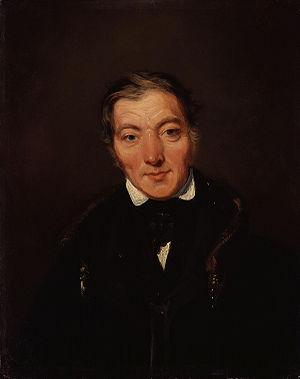
Le mot socialisme recouvre un ensemble très divers de courants de pensée et de mouvements politiques, dont le point commun est de rechercher une organisation sociale et économique plus juste. Le but originel du socialisme est d'obtenir l'égalité sociale, ou du moins une réduction des inégalités et, notamment pour les courants d'inspiration marxiste, d'établir une société sans classes sociales. Plus largement, le socialisme peut être défini comme une tendance politique, historiquement marquée à gauche, dont le principe de base est l'aspiration à un monde meilleur, fondé sur une organisation sociale harmonieuse et sur la lutte contre les injustices. Selon les contextes, le mot socialisme ou l'adjectif socialiste peuvent qualifier une idéologie, un parti politique, un régime politique ou une organisation sociale.